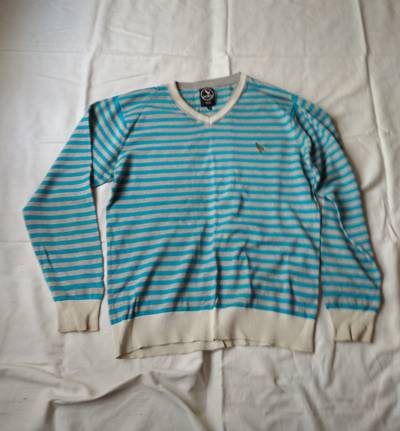
Waste category: clothes